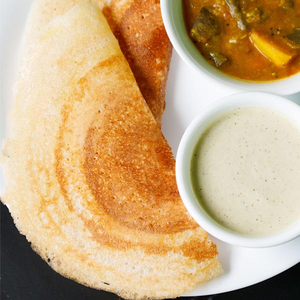
Dish: dosa